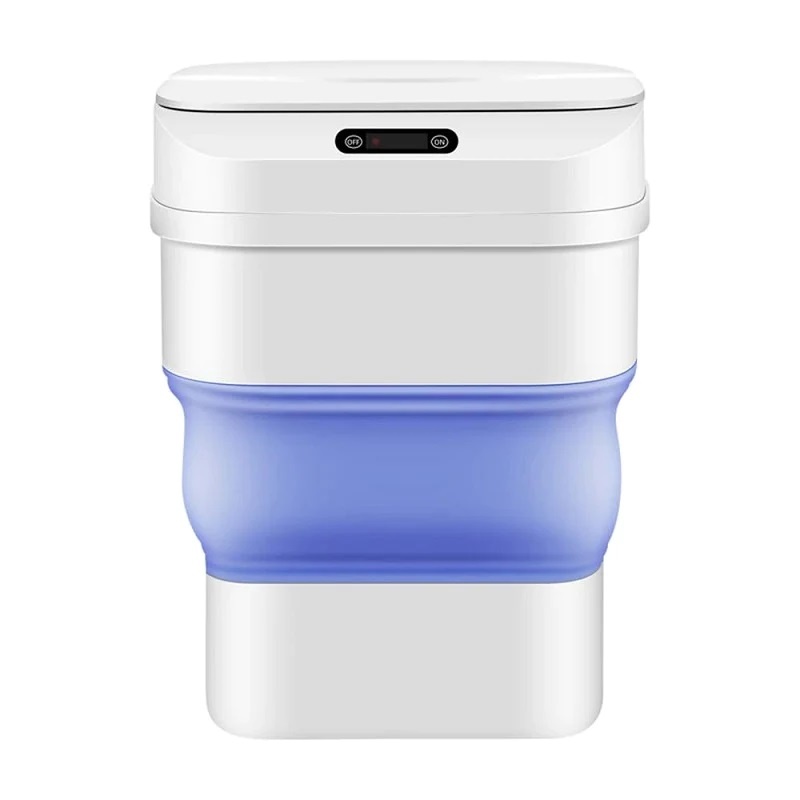
Cos de gunoi smart 8L-17.5L
Descriere Cos de gunoi smart, pliabil, cu deschidere fara atingere. Trebuie doar sa indreptati mana catre el si capacul se deschide singur. Acesta se va inchide automat dupa 3 secunde in care nu a detectat miscare. Fabricat din material plastic premium si silicon, cosul de gunoi este durabil si usor de utilizat. Lungimea pliata este de 25,5 cm, latimea este de 20,5 cm, iar inaltimea este de 15,5 cm, in timp ce lungimea desfacuta este de 34 cm, latimea este de 20,5 cm si inaltimea este de 25,5 cm. Datorita dimensiunilor reduse, cosul de gunoi este potrivit pentru birou, camera de zi, dormitor.
Brand: Quicko.ro
Category: Home & Garden > Household Supplies > Waste Containment